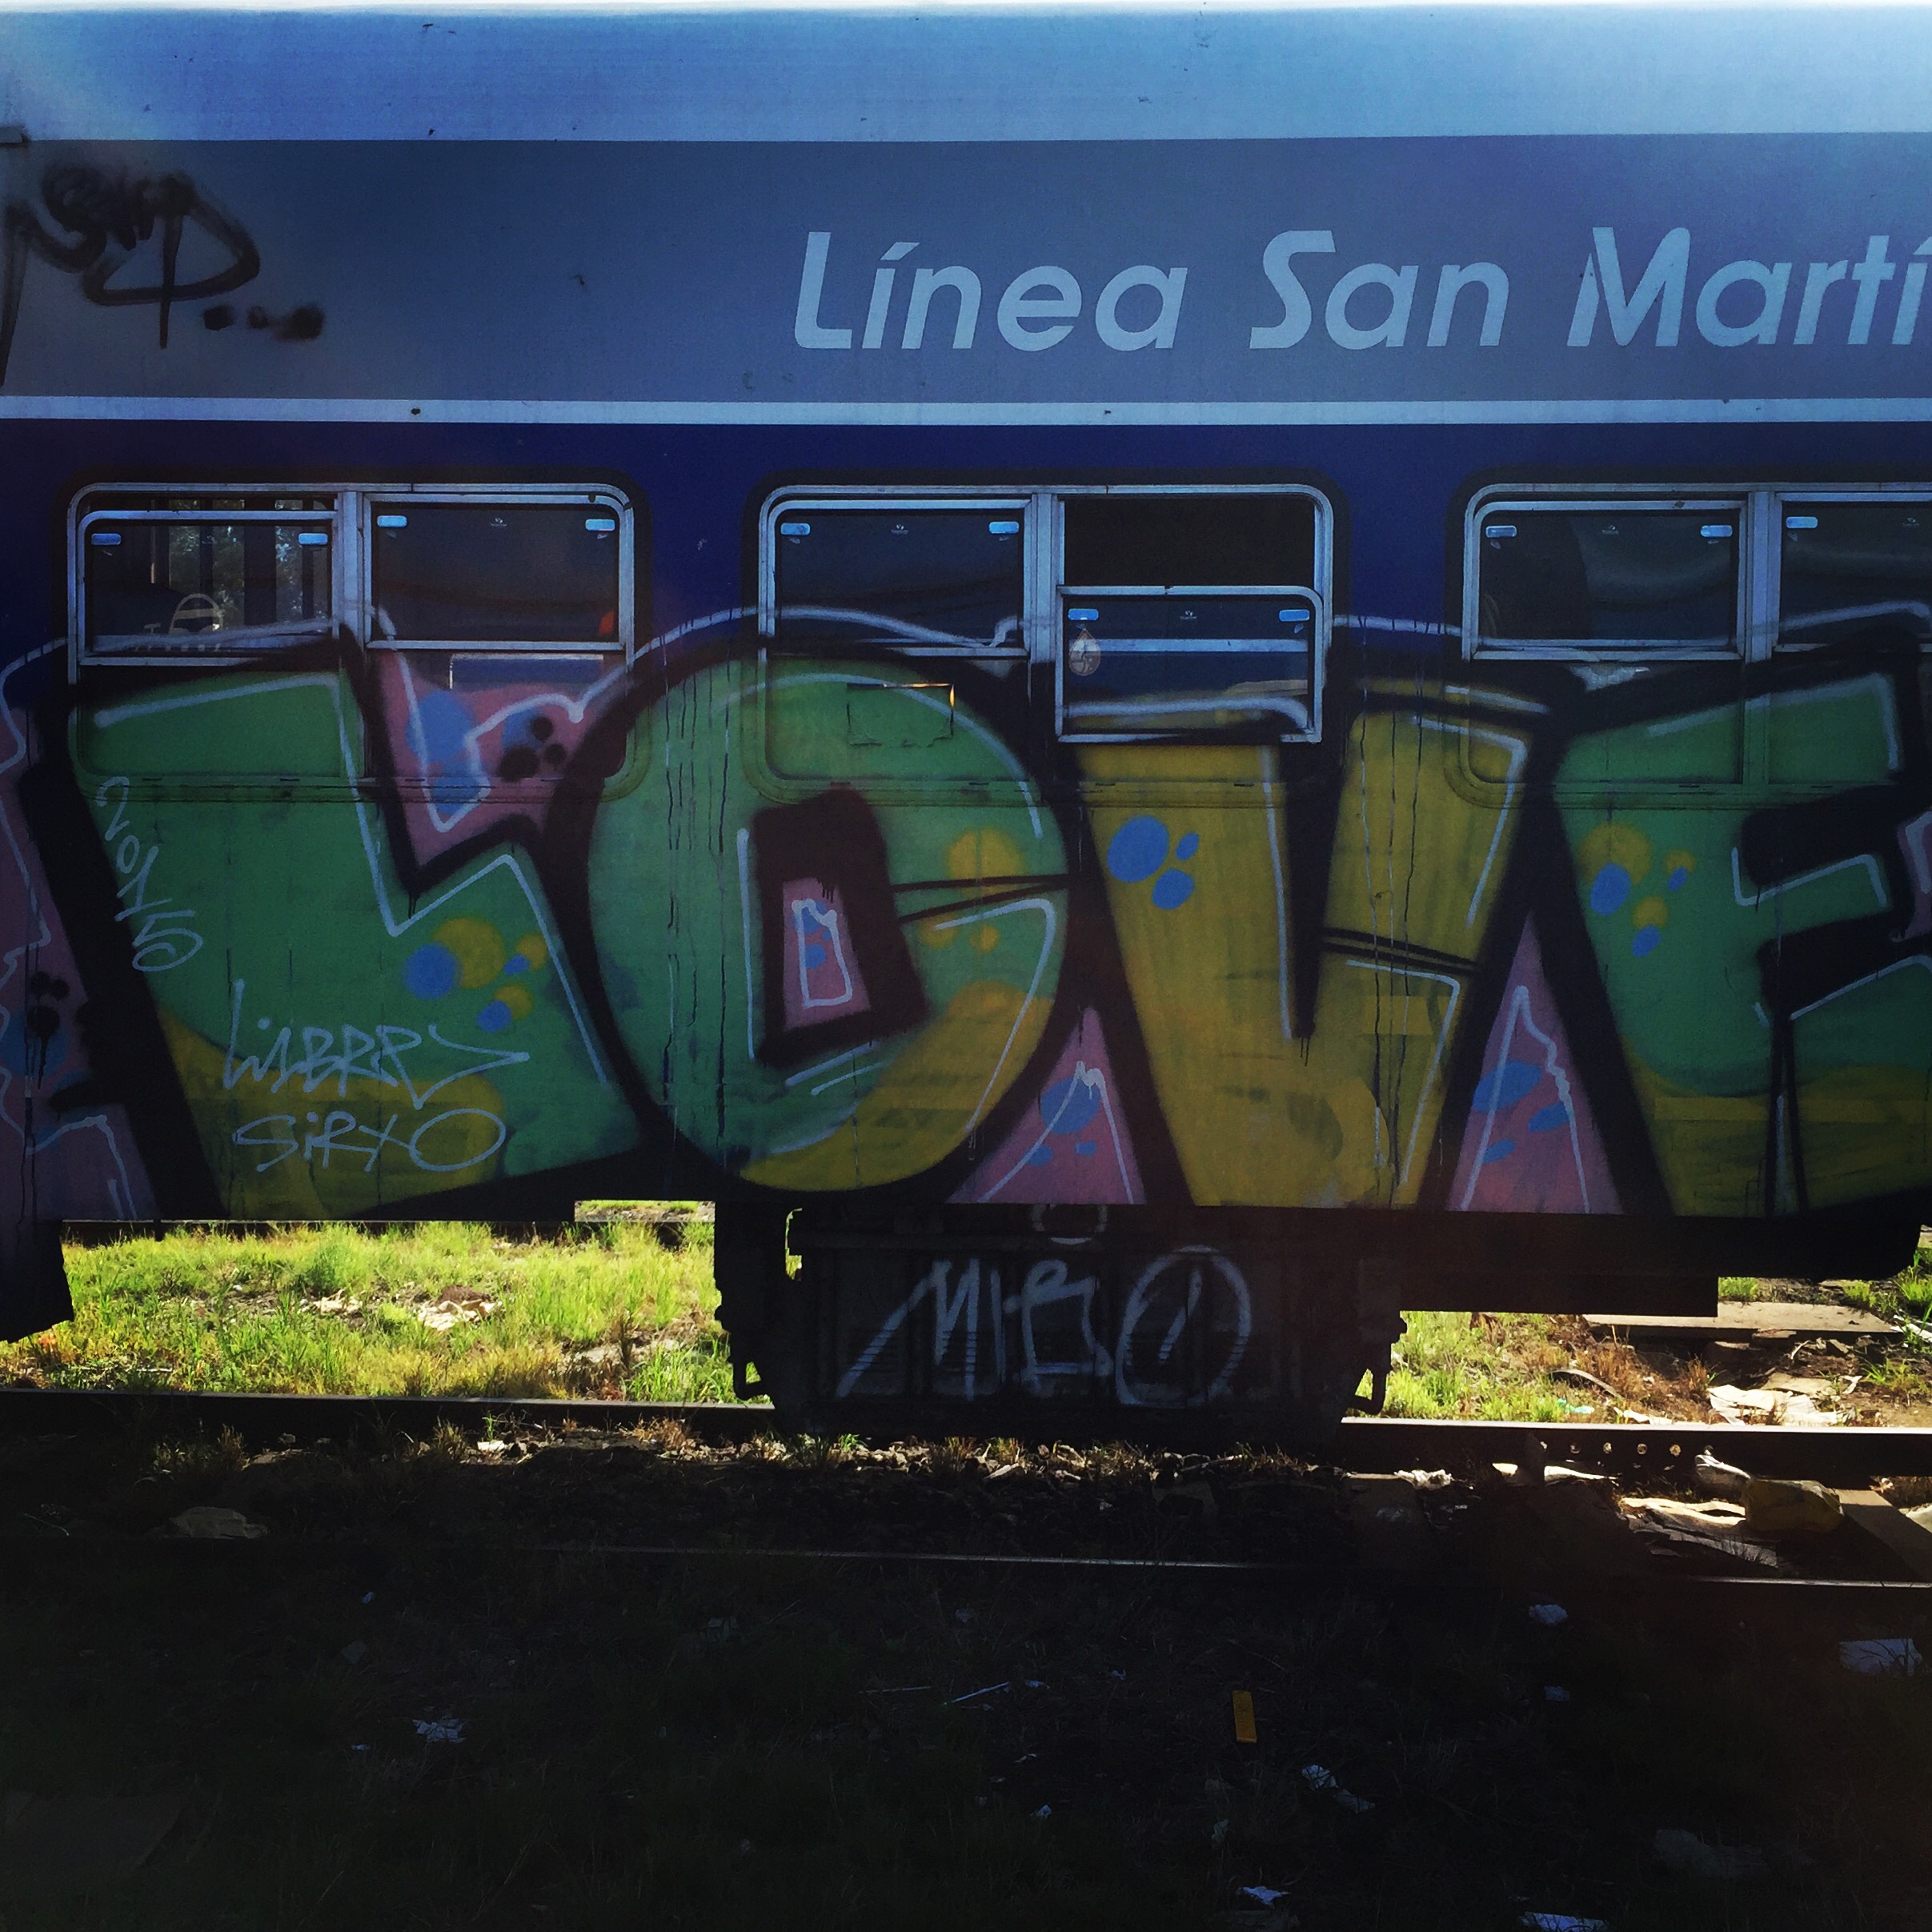
vehicle, graffiti, art, project365, 060, urban area